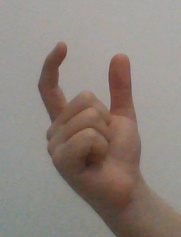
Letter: nun